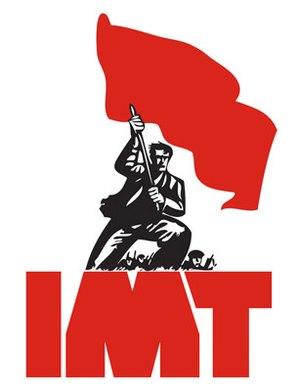
Le logo de la Tendance Marxiste Internationale.